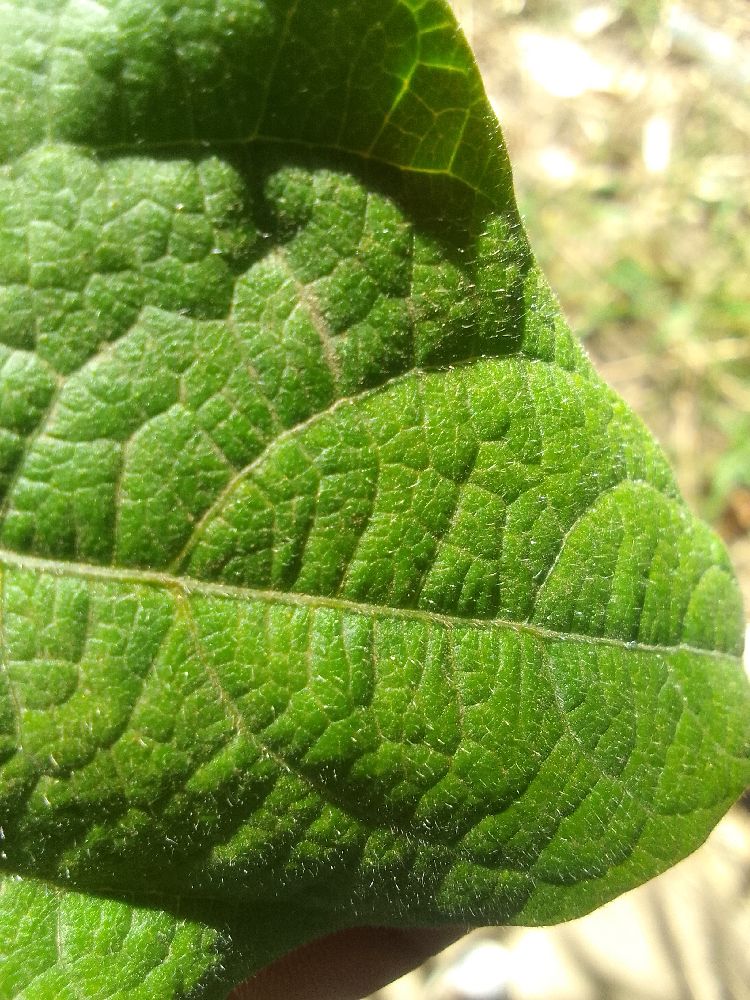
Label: healthy